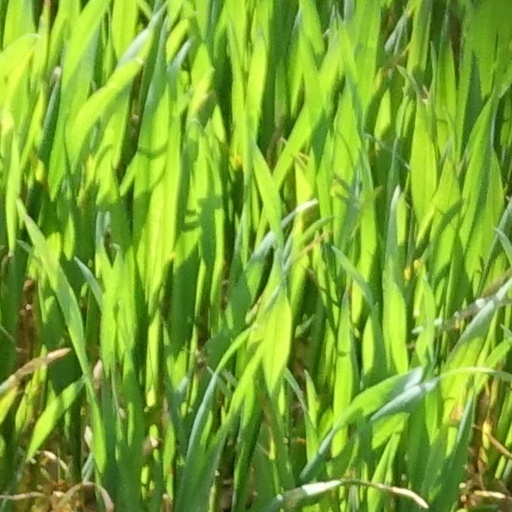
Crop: wheat